Honoré Gabriel Riqueti, comte de Mirabeau

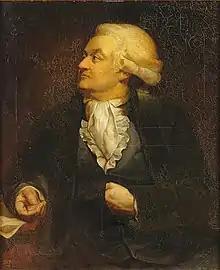
"Portrait of Honoré-Gabriel Riqueti" by Philippe-Auguste Jeanron, 1840

In foreign affairs, he held that the French people should conduct their revolution as they wished, and that no foreign nation had any right to interfere with the country's internal affairs. But he knew that neighboring nations were disturbed by the progress of the revolution, feared its influence on their own peoples, and that foreign monarchs were being importuned by French émigrés to intervene on behalf of the French monarchy. To prevent this intervention, or rather to give no pretext for it, was the guiding principle in his foreign policy. He was elected a member of the "comité diplomatique" of the Assembly in July 1790, and in this capacity he was able to prevent the Assembly from doing much harm with regard to foreign affairs. He had long known Armand Marc, comte de Montmorin, the foreign secretary, and, as matters became more strained, he entered into daily communication with the minister, advising him on every point, and, while dictating his policy, defended it in the Assembly. Mirabeau's exertions in this respect showed him to be a statesman; his influence is best demonstrated by the confused state of affairs in this area after his death.